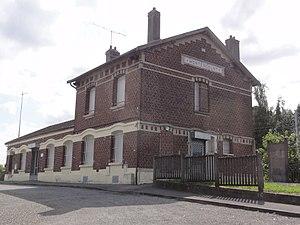
Montescourt-Lizerolles (Aisne) gare de Montescourt (ancien bâtiment)
La gare de Montescourt est une gare ferroviaire française de la ligne de Creil à Jeumont, située sur le territoire de la commune de Montescourt-Lizerolles dans le département de l'Aisne, en région Hauts-de-France.
Montescourt-Lizerolles est une commune française située dans le département de l'Aisne, en région Hauts-de-France.